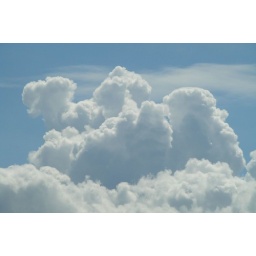
Shot taken from the window of a truck on route 91 near the oxbow in Easthampton Massachusetts